Bad Girl (Danity Kane song)

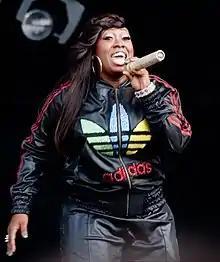
Missy Elliott appears in the video for "Bad Girl."

The concept of the video is a graphic novel and stays true to the famous lyric in the song, "When the red light comes on, I transform," as each group member transforms into an alter ego of theirs after a flash of red light. In the first verse and the first chorus, Aubrey O'Day portrays a con trying to claim her innocence during interrogation with a detective (played by Torriero). After a flash of red light, "The Sweet Aubrey" transforms. Now wearing a tight leather catsuit, she throws him on the table, straddles him, and handcuffs him to her chair. She leans in for a kiss before making her escape. D. Woods portrays a peep show performer enchanting her suitor. After a flash of red light, Woods now in all leather, grabs him and drags him into the peep show window. The impact knocks him out, leaving her to take all of his money.